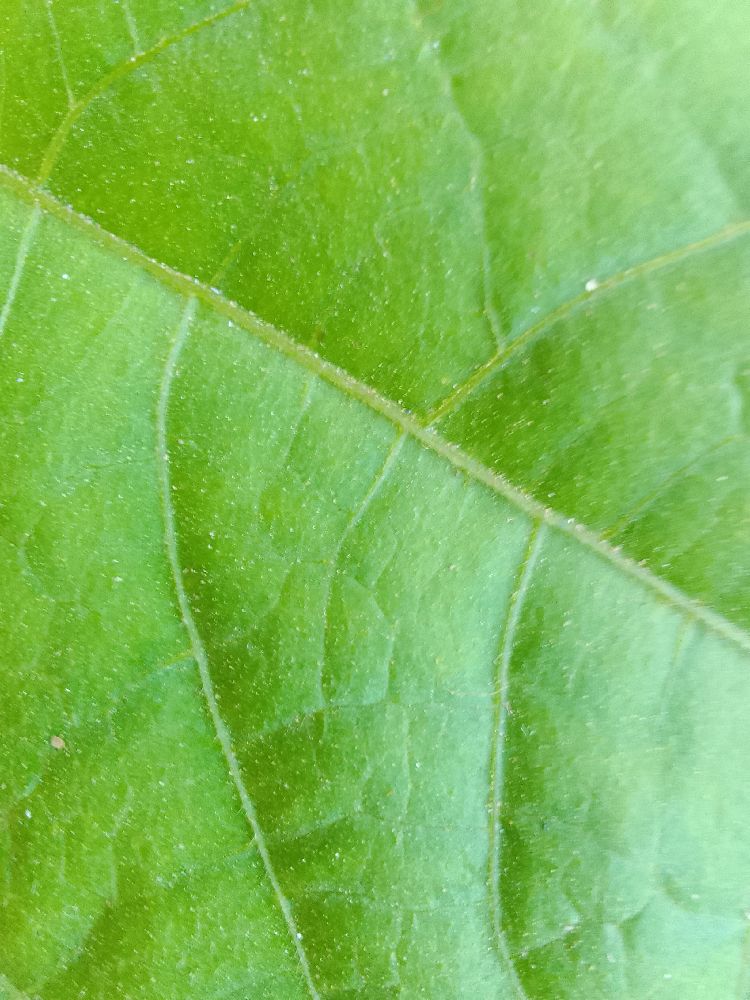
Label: healthy